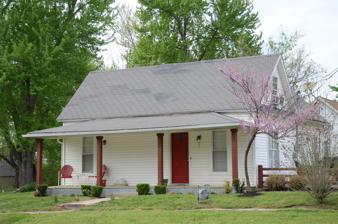
Building: Bryan House No. 2
Country: United States of America
Year built: 1900
Historic house in Arkansas, United States United States historic place Bryan House No. 2 U.S. National Register of Historic Places Location in Arkansas Show map of Arkansas Location in United States Show map of the United States Location 321 E. Locust St., Rogers, Arkansas Coordinates 36°20′7″N 94°6′43″W / 36.33528°N 94.11194°W / 36.33528; -94.11194 Area less than one acre Built 1900 ( 1900 ) Architectural style Double-Pen;Duple MPS Benton County MRA NRHP reference No. 87002396 Added to NRHP January 28, 1988 The Bryan House No. 2 is a historic duplex house at 321 East Locust Street in Rogers, Arkansas , United States.  It is a single-story double pen frame structure, with a side gable roof.  A one-story ell extends to the rear on one side.  A porch with turned columns extends the full width of the structure, sheltering the two main entrances.  Built c. 1900, this is the best-preserved of a modest number of surviving houses of this type in Rogers, which were once much more numerous. The house was listed on the National Register of Historic Places in 1988. See also National Register of Historic Places listings in Benton County, Arkansas References